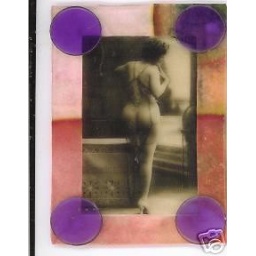
My first glass ACEO. Vintage image (transparency); translucent paper made by me; clear game tokens. Sold on eBay.